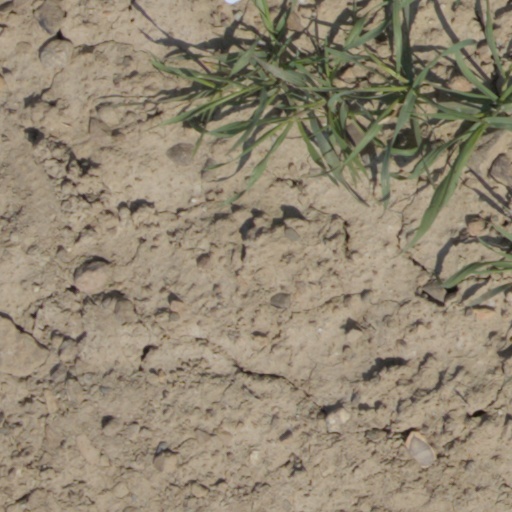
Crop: wheat